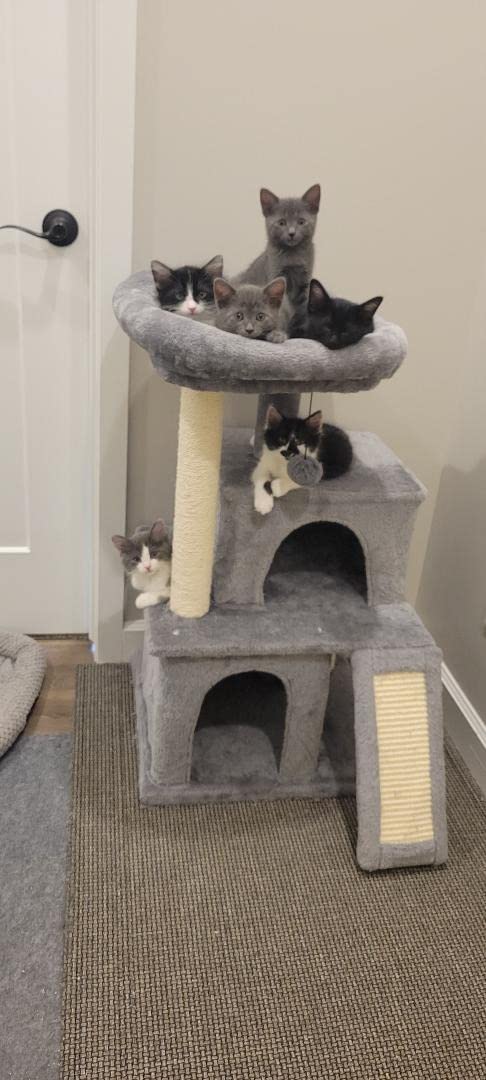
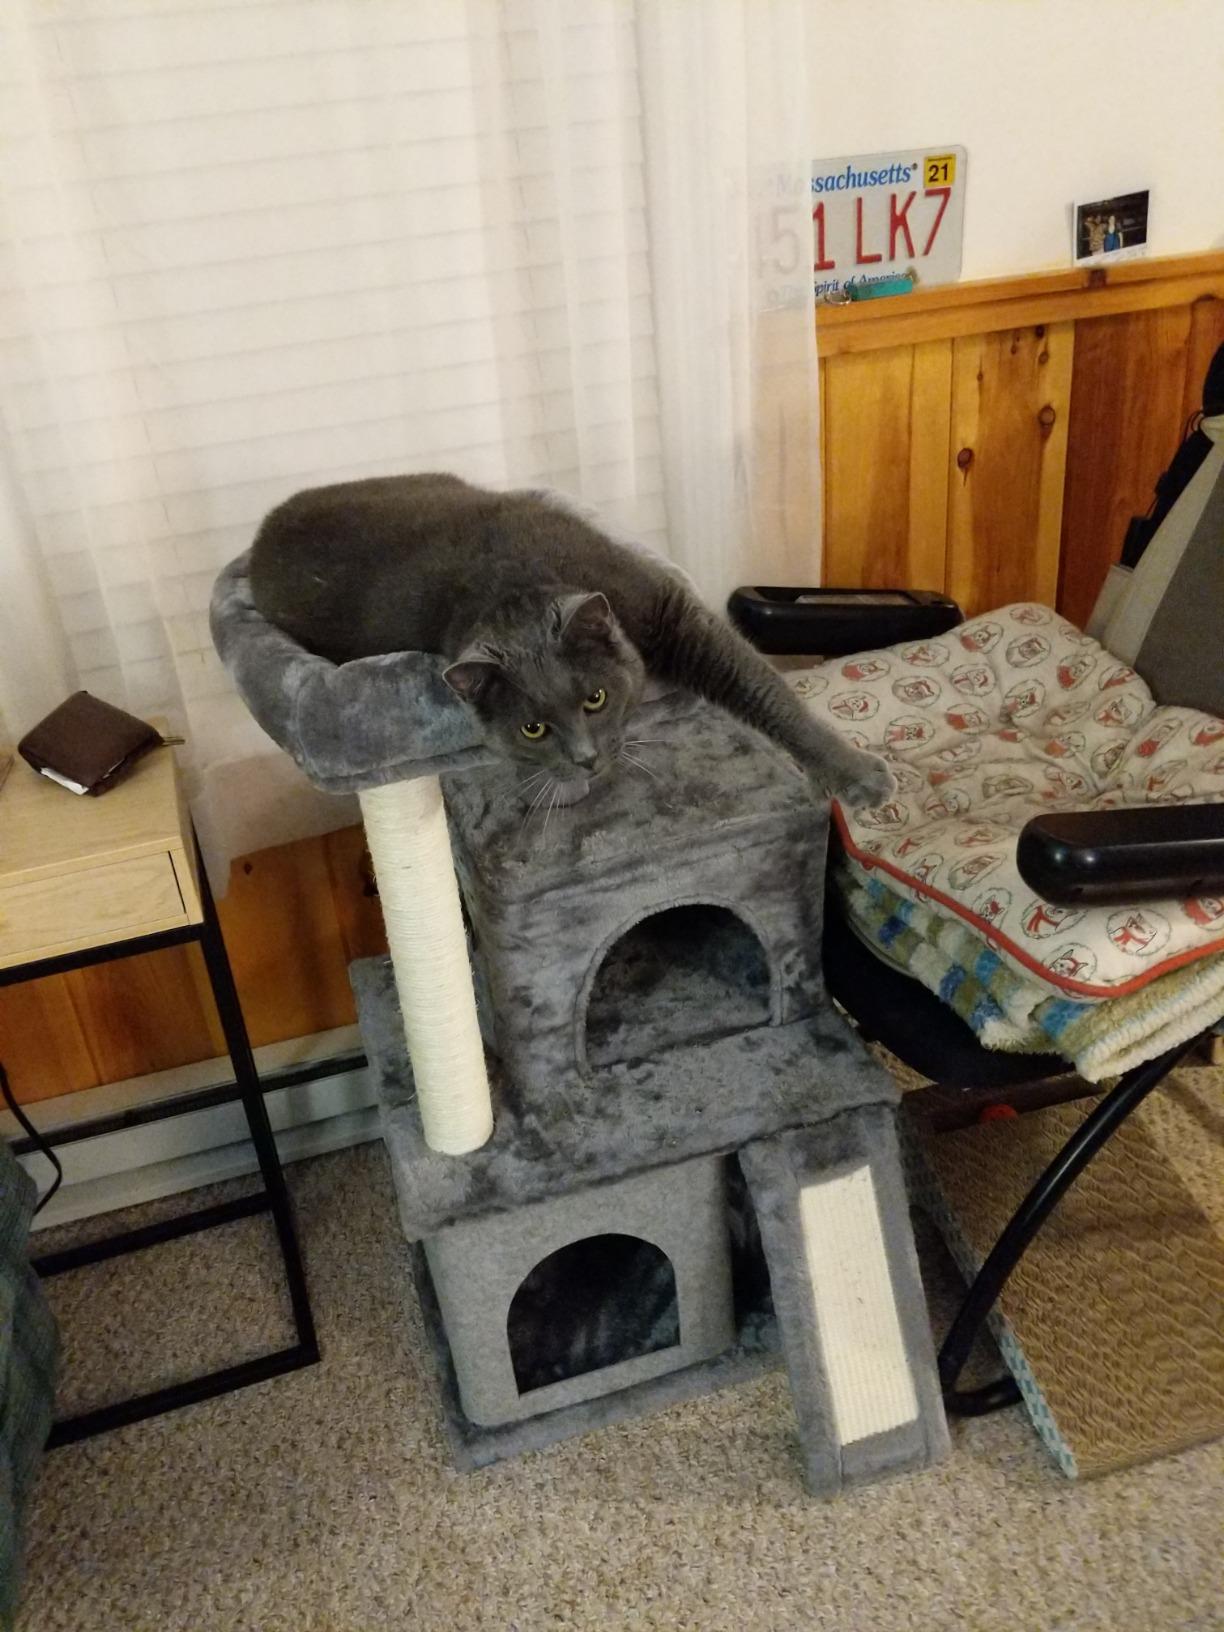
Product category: items_cat tree
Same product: yes